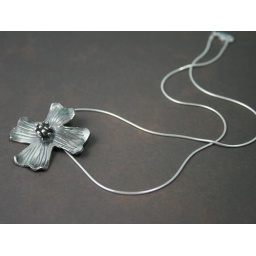
Dogwood flower hand crafted from pmc (precious metal clay - .999 fine silver once fired in kiln).